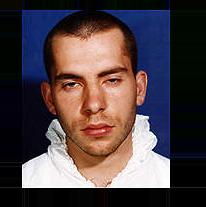
Age: 22